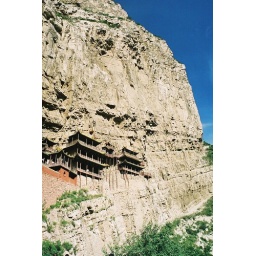
again in china, houses built upon the vertical rock face